List of birds of Kentucky

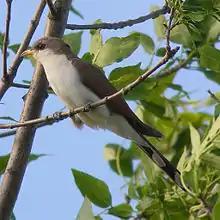
Yellow-billed cuckoo

The family Cuculidae includes cuckoos, roadrunners, and anis. These birds are of variable size with slender bodies, long tails, and strong legs. The Old World cuckoos are brood parasites. Three species have been recorded in Kentucky.